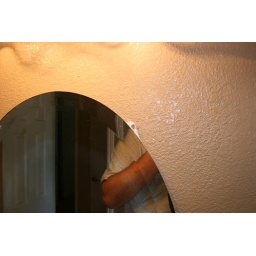
Edge of mirror in guest bathroom